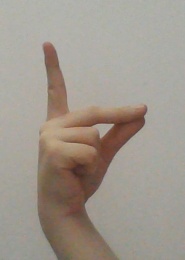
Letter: ta